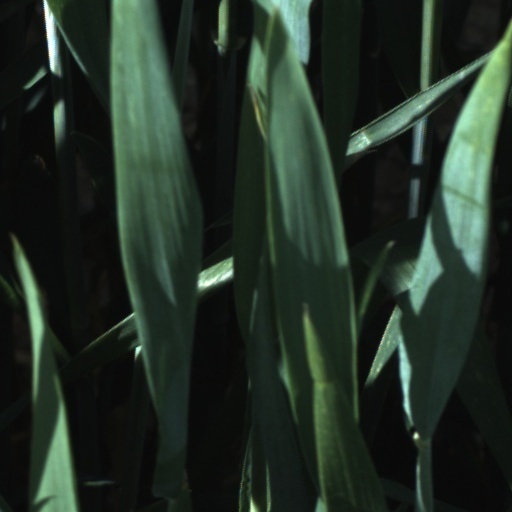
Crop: wheat